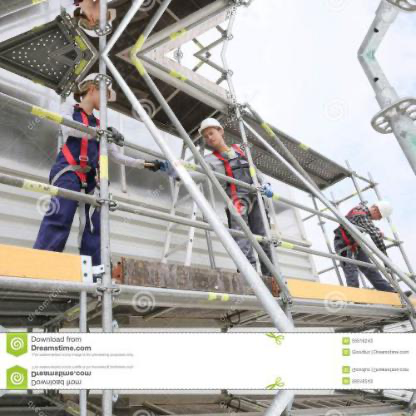
Objects in the image:
label: helmet
label: helmet
label: helmet
label: helmet